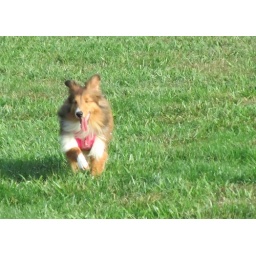
Kiyomi, free of her leash, racing around the ball field at Brown's Chapel Park.